Huntington Township, Lorain County, Ohio

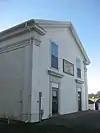
Huntington Town Hall

The township is governed by a three-member board of trustees, who are elected in November of odd-numbered years to a four-year term beginning on the following January 1. Two are elected in the year after the presidential election and one is elected in the year before it. There is also an elected township fiscal officer, who serves a four-year term beginning on April 1 of the year after the election, which is held in November of the year before the presidential election. Vacancies in the fiscal officership or on the board of trustees are filled by the remaining trustees.